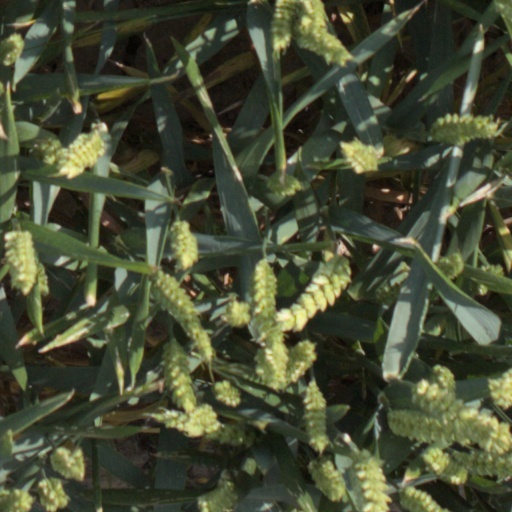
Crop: wheat